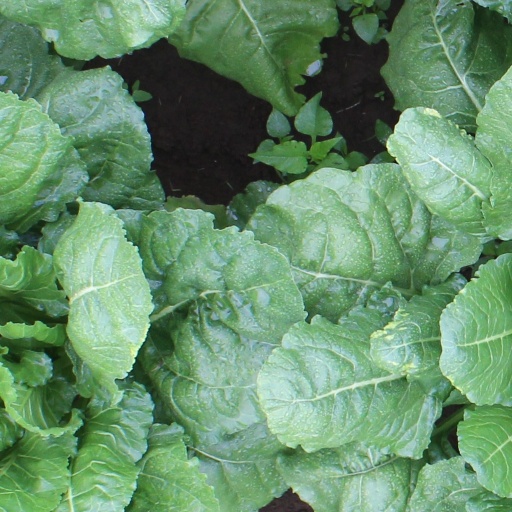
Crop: sugar beet